Sports in Toronto

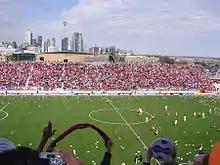
Crowd celebrating at BMO Field after Toronto FC score the club's first goal. BMO Field hosts the Toronto FC and the Toronto Argonauts.

Toronto is home to the oldest professional football team in North America, the Toronto Argonauts, who have won the Grey Cup championship a record 18 times, most recently in 2022. Toronto has also played host to the Grey Cup Championship 48 times, more than any other city and most recently the 104th Grey Cup in 2016. The Argos were founded in 1873 by the Argonaut Rowing Club and is referred to colloquially as the "Boatmen" in honour of that heritage. The team is also known as the "double blue" because of the franchise colours ("Oxford blue" and "Cambridge blue"); the colour blue has become emblematic of the city and most of its sports franchises. The Argos also draw the highest per-game attendance of any sports team in Toronto and draw the second highest per-game TV ratings nationally of any Toronto-based sports team (after the Maple Leafs hockey club). In the early 1970s, Maple Leaf Gardens Limited announced plans to apply for a second Canadian Football League team to be based in Toronto which would play at Varsity Stadium, but the proposal never went anywhere. During his tenure as owner of the Hamilton Tiger-Cats, Ballard repeatedly threatened to move the franchise to Varsity Stadium, but the move was vetoed by the Argos. The GTA Grizzlies is another semi-professional junior team of the Canadian Junior Football League; playing their home games at Centennial Park Stadium.